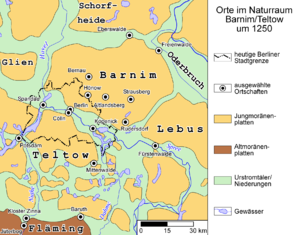
Johan 1. af Brandenburg / Liv / Udvidelse af landområdet / Neumark og stabiliseringspolitik
Byer i Teltow og Barnim omkring 1250.
Johan 1. af Brandenburg var fra 1220 til sin død markgreve af Brandenburg sammen med sin bror, Otto 3. også kaldet Otto den Fromme.